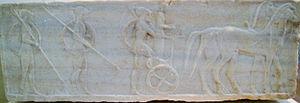
Le musée national archéologique d’Athènes est le principal musée archéologique de Grèce. Il dépend directement du Directorat général des antiquités rattaché au ministère grec de la Culture. Il est dirigé par Georgios Kakavas. Il possède l’une des plus vastes collections d’antiquités grecques au monde. Il abrite plus de 20 000 objets datant de la préhistoire à la fin de l'Antiquité venus de l'ensemble de la Grèce.